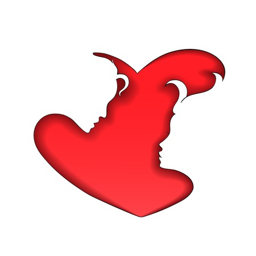
silhouettes of lovers on the red heart background